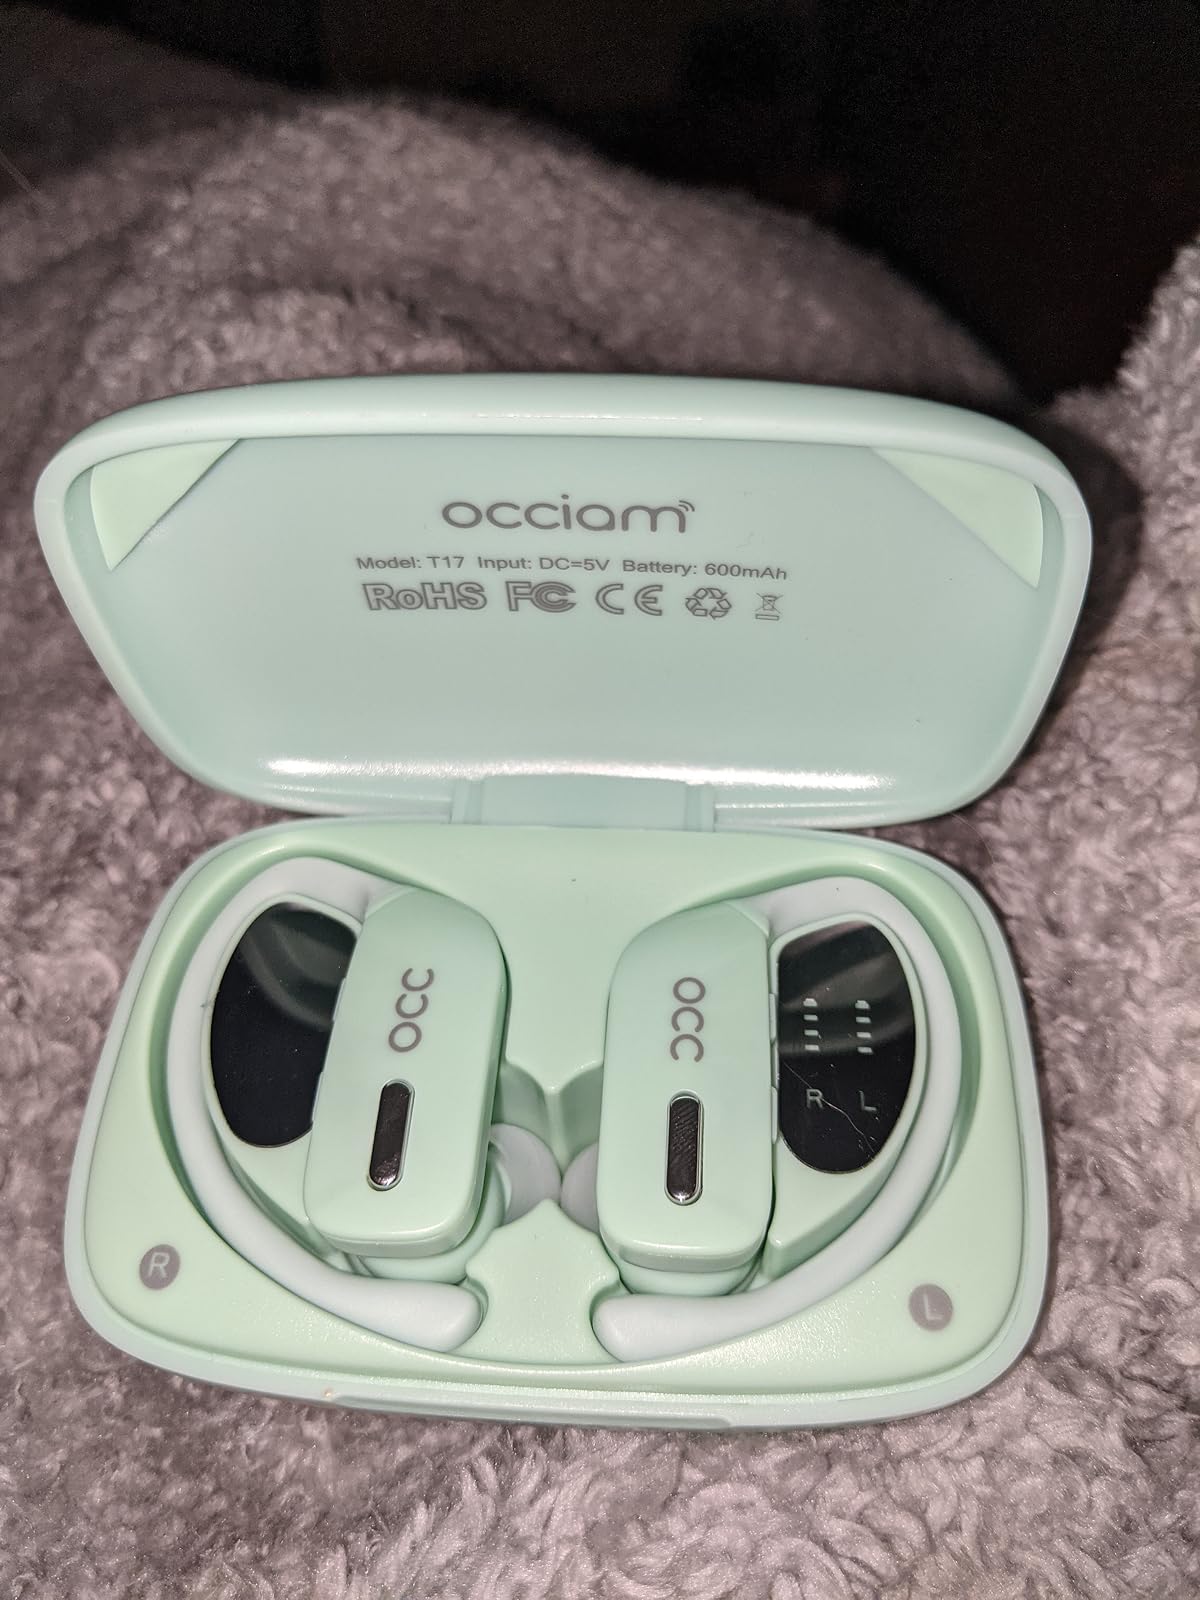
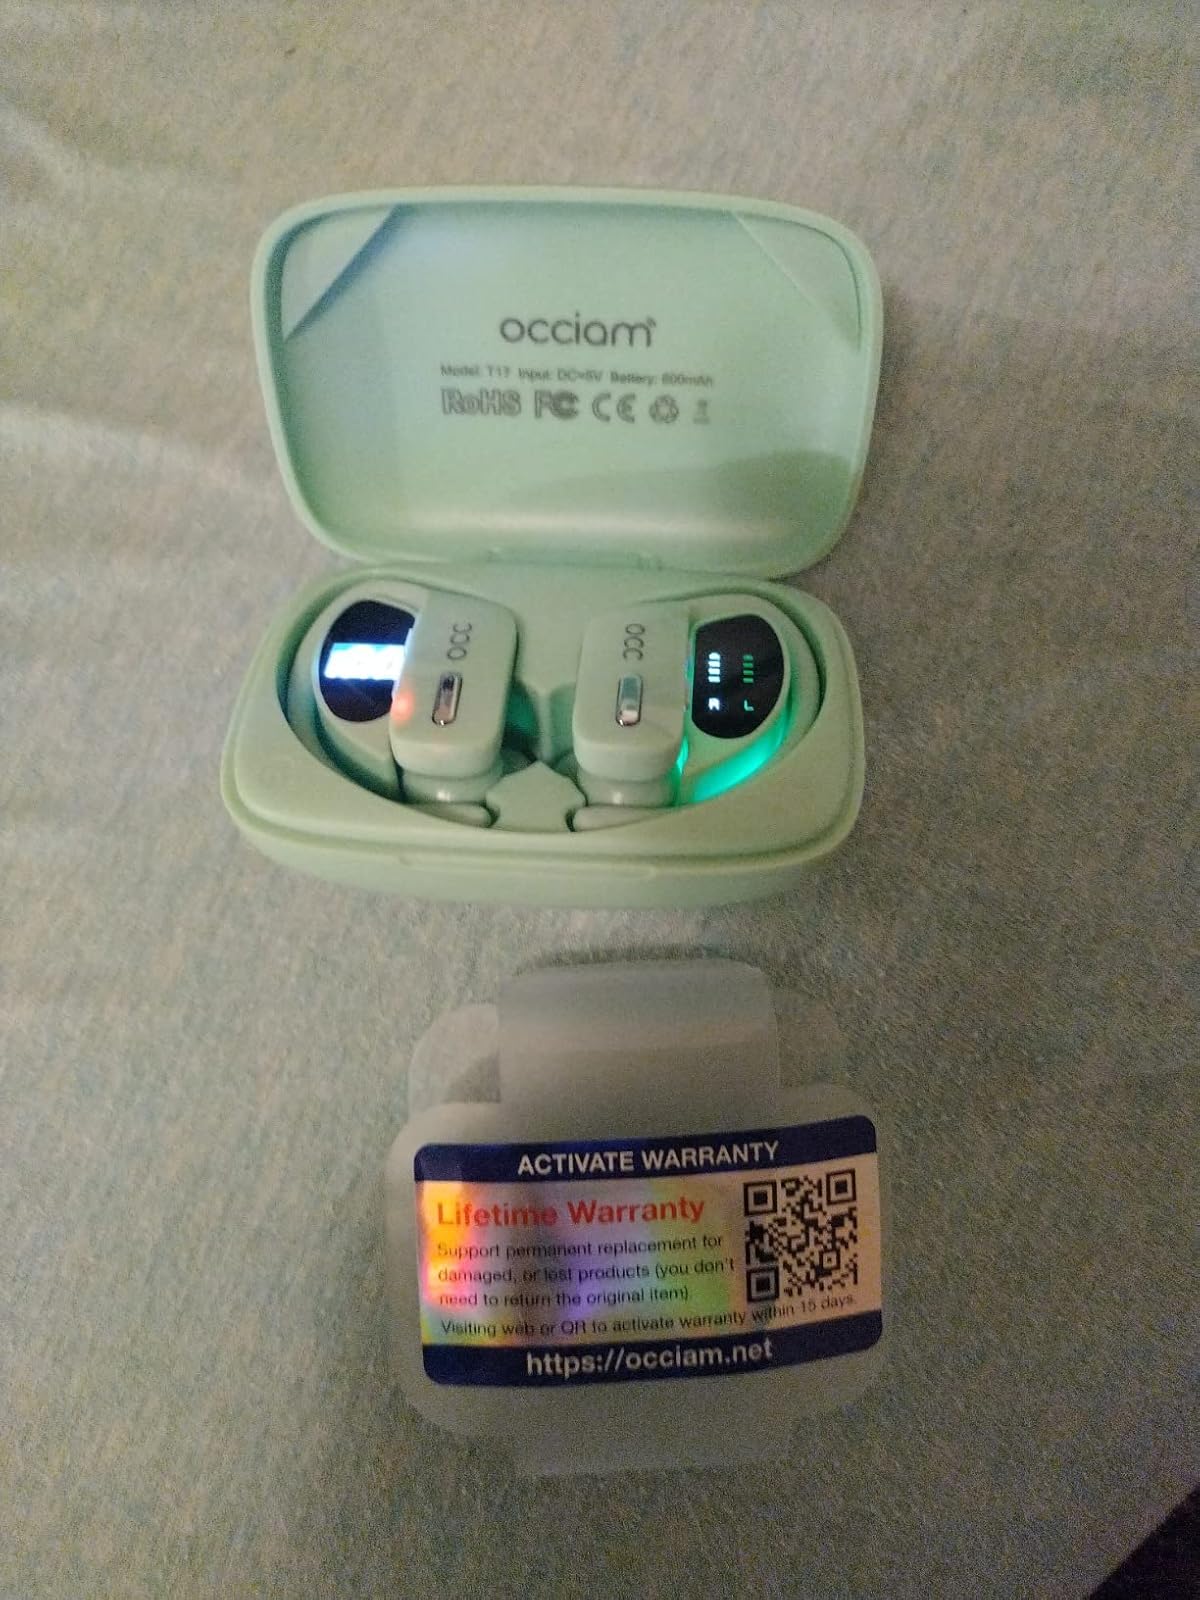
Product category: earbuds
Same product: yes